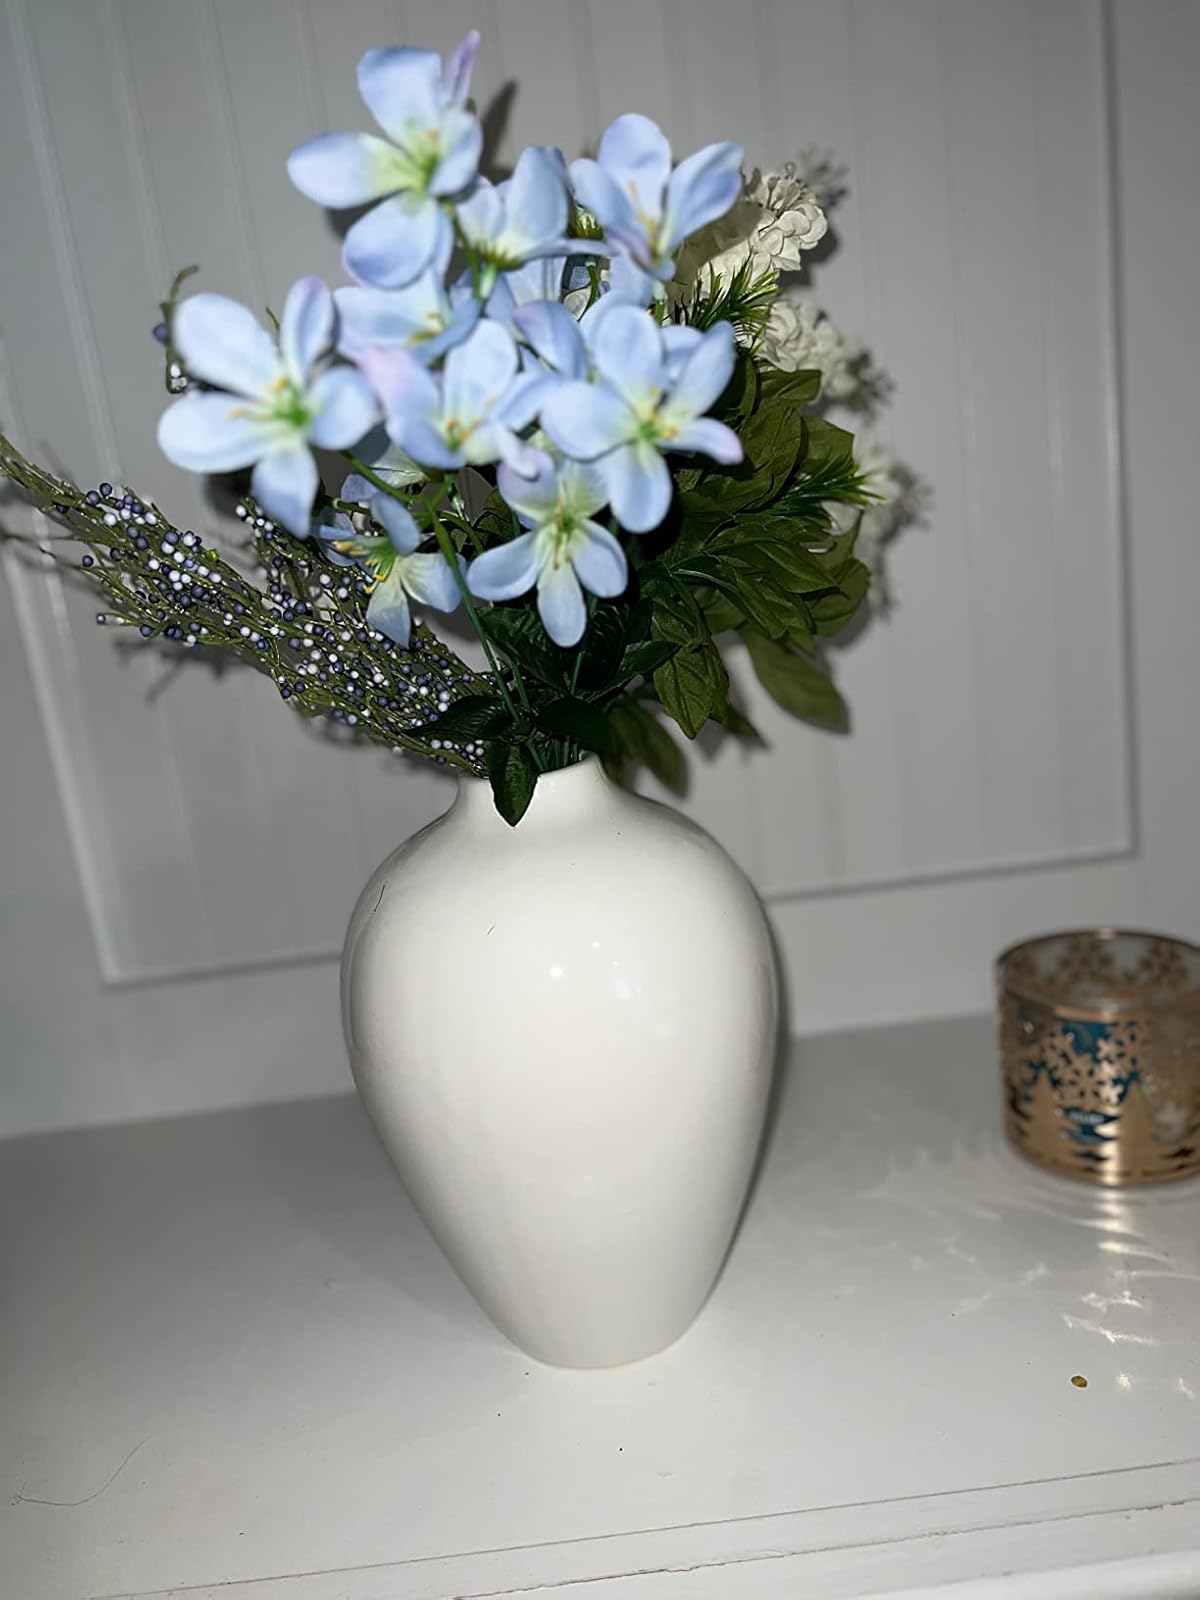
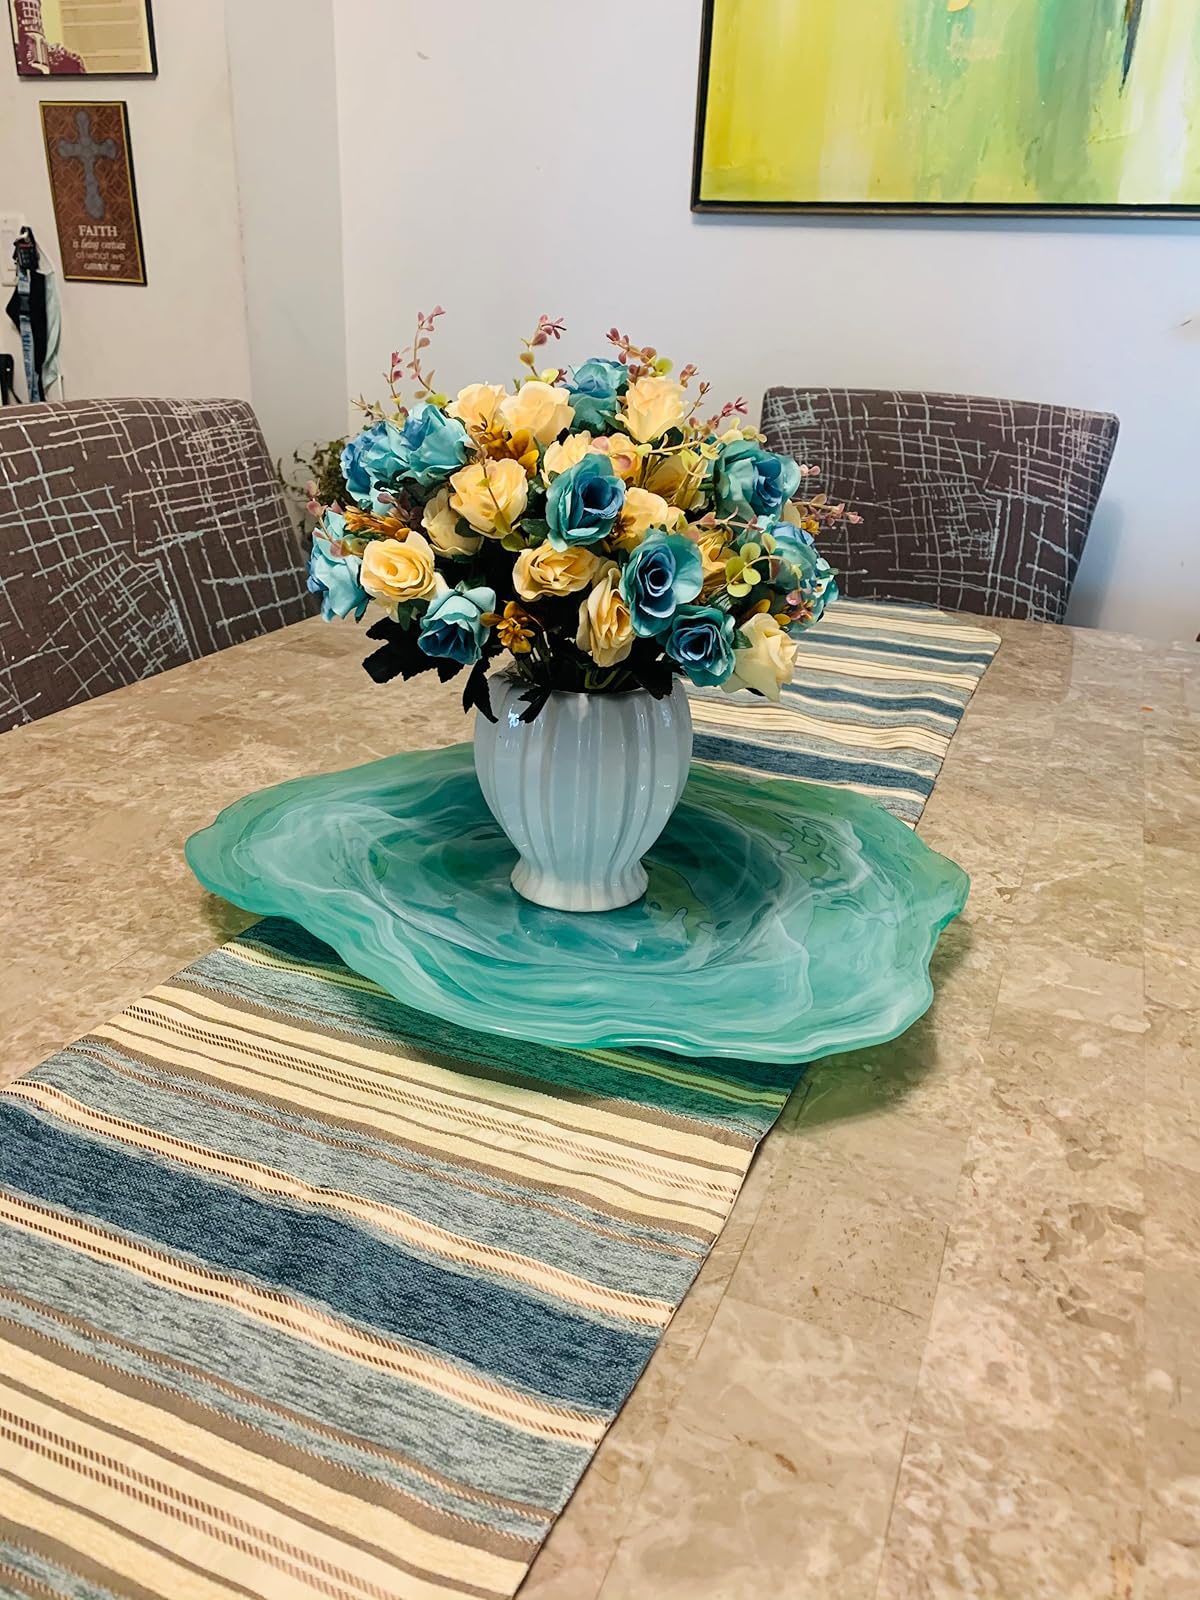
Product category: vase
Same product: no